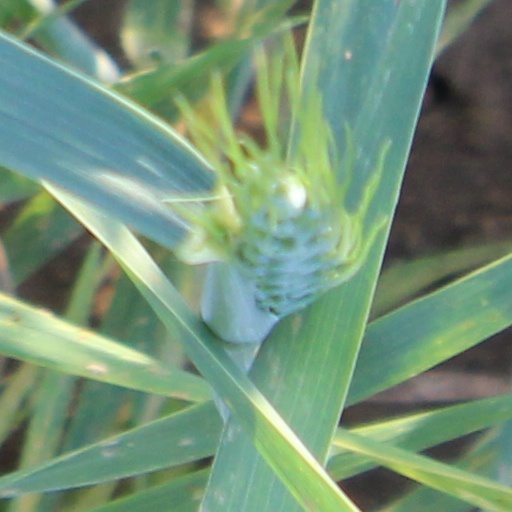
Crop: wheat